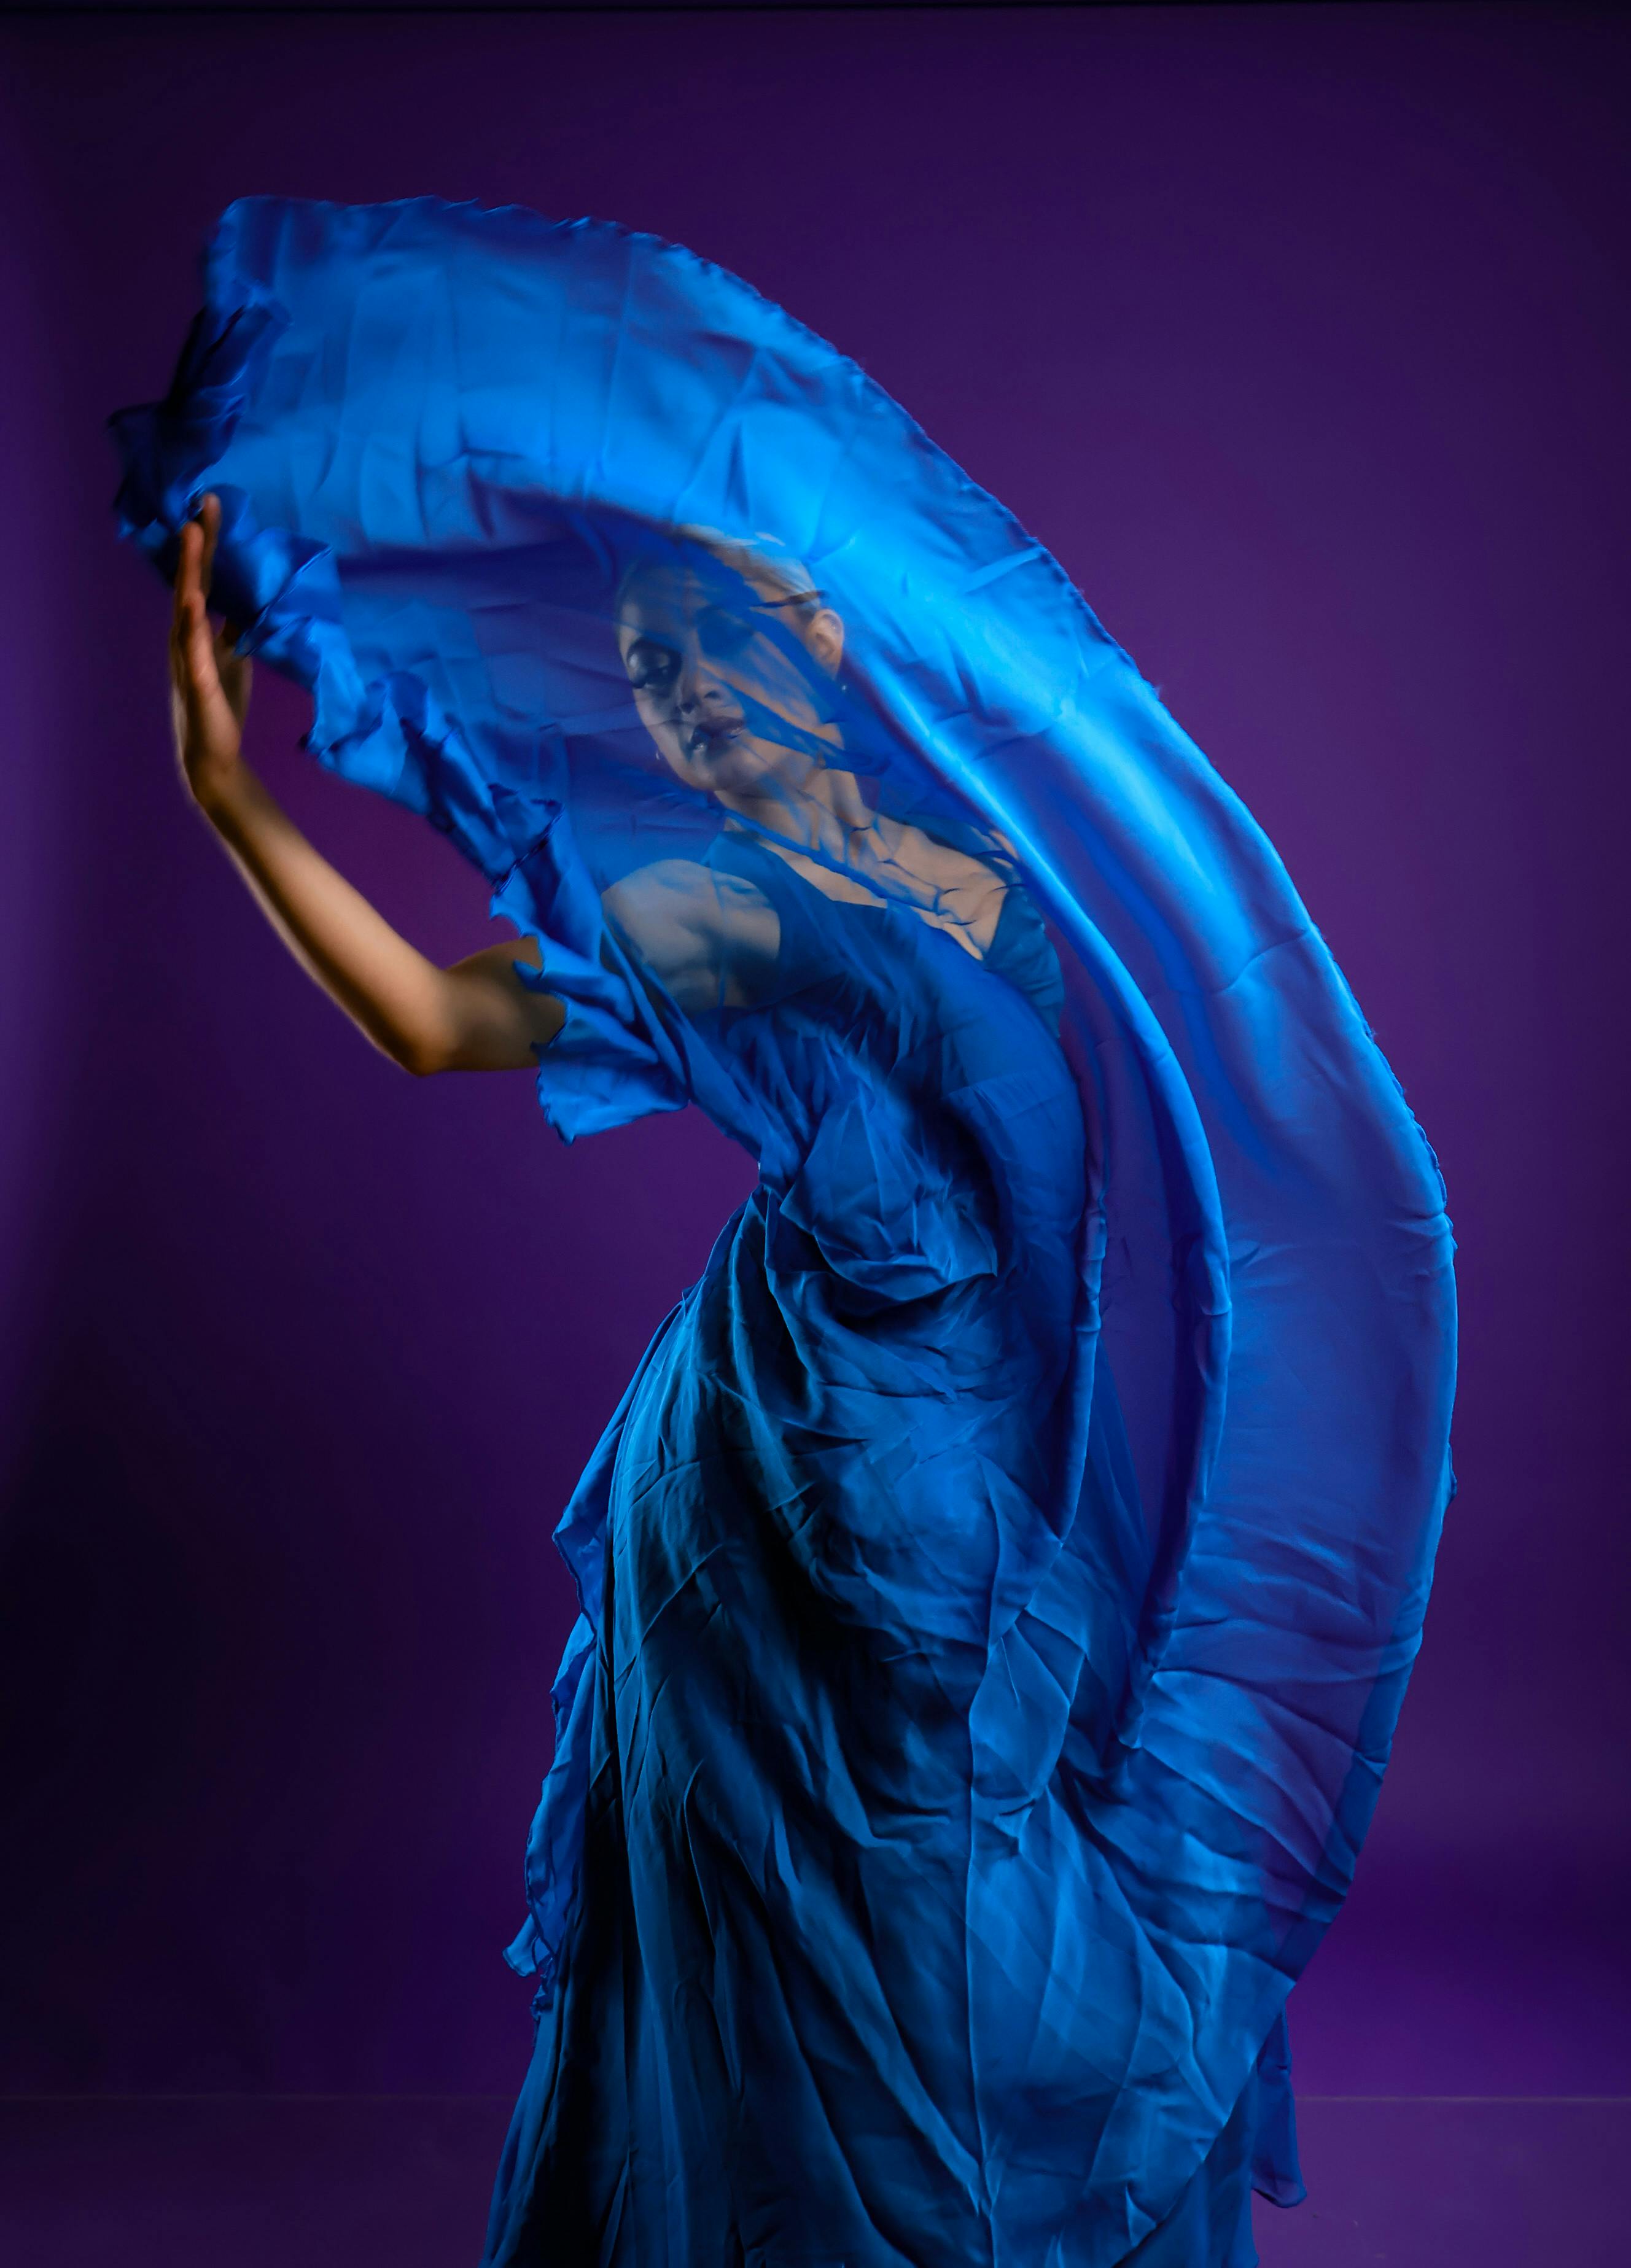
woman, blue, fashion, performing arts, silk, costume design, costume, performance, One piece garment, gown, theatre, fashion model, haute couture